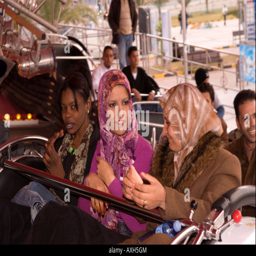
constitutional republic enjoying an evening